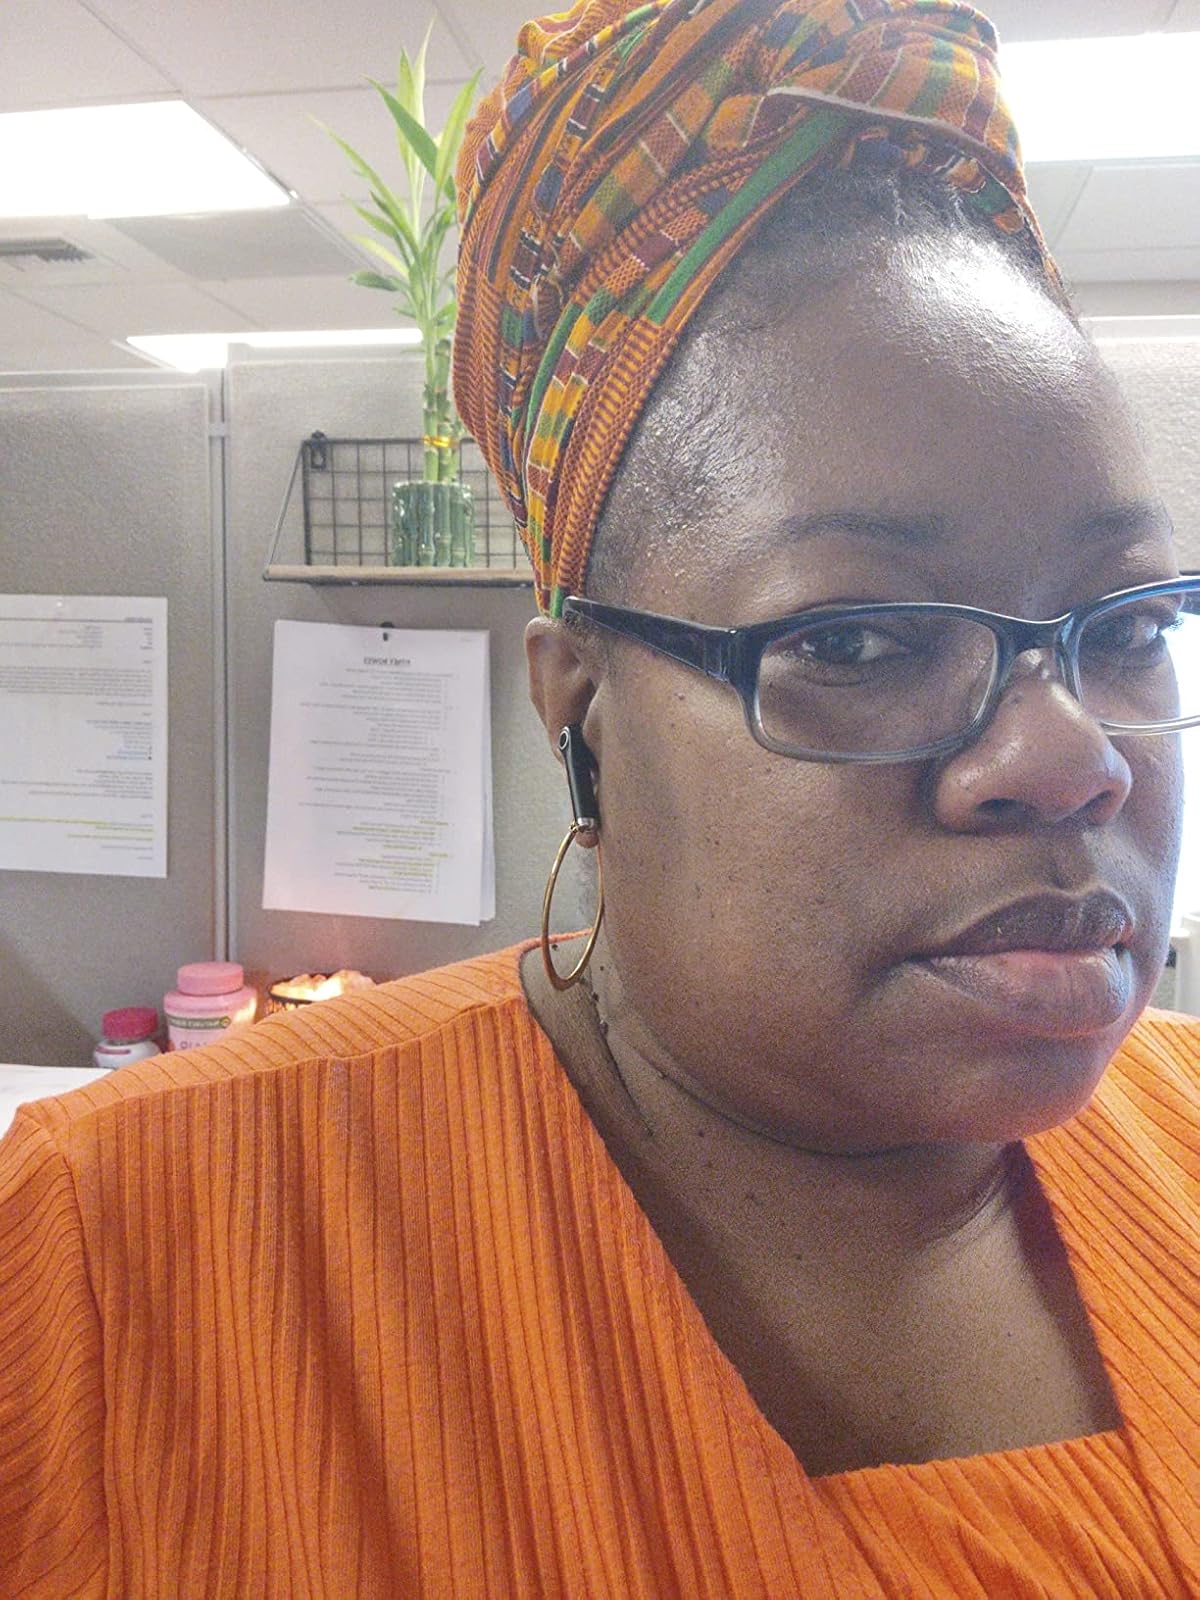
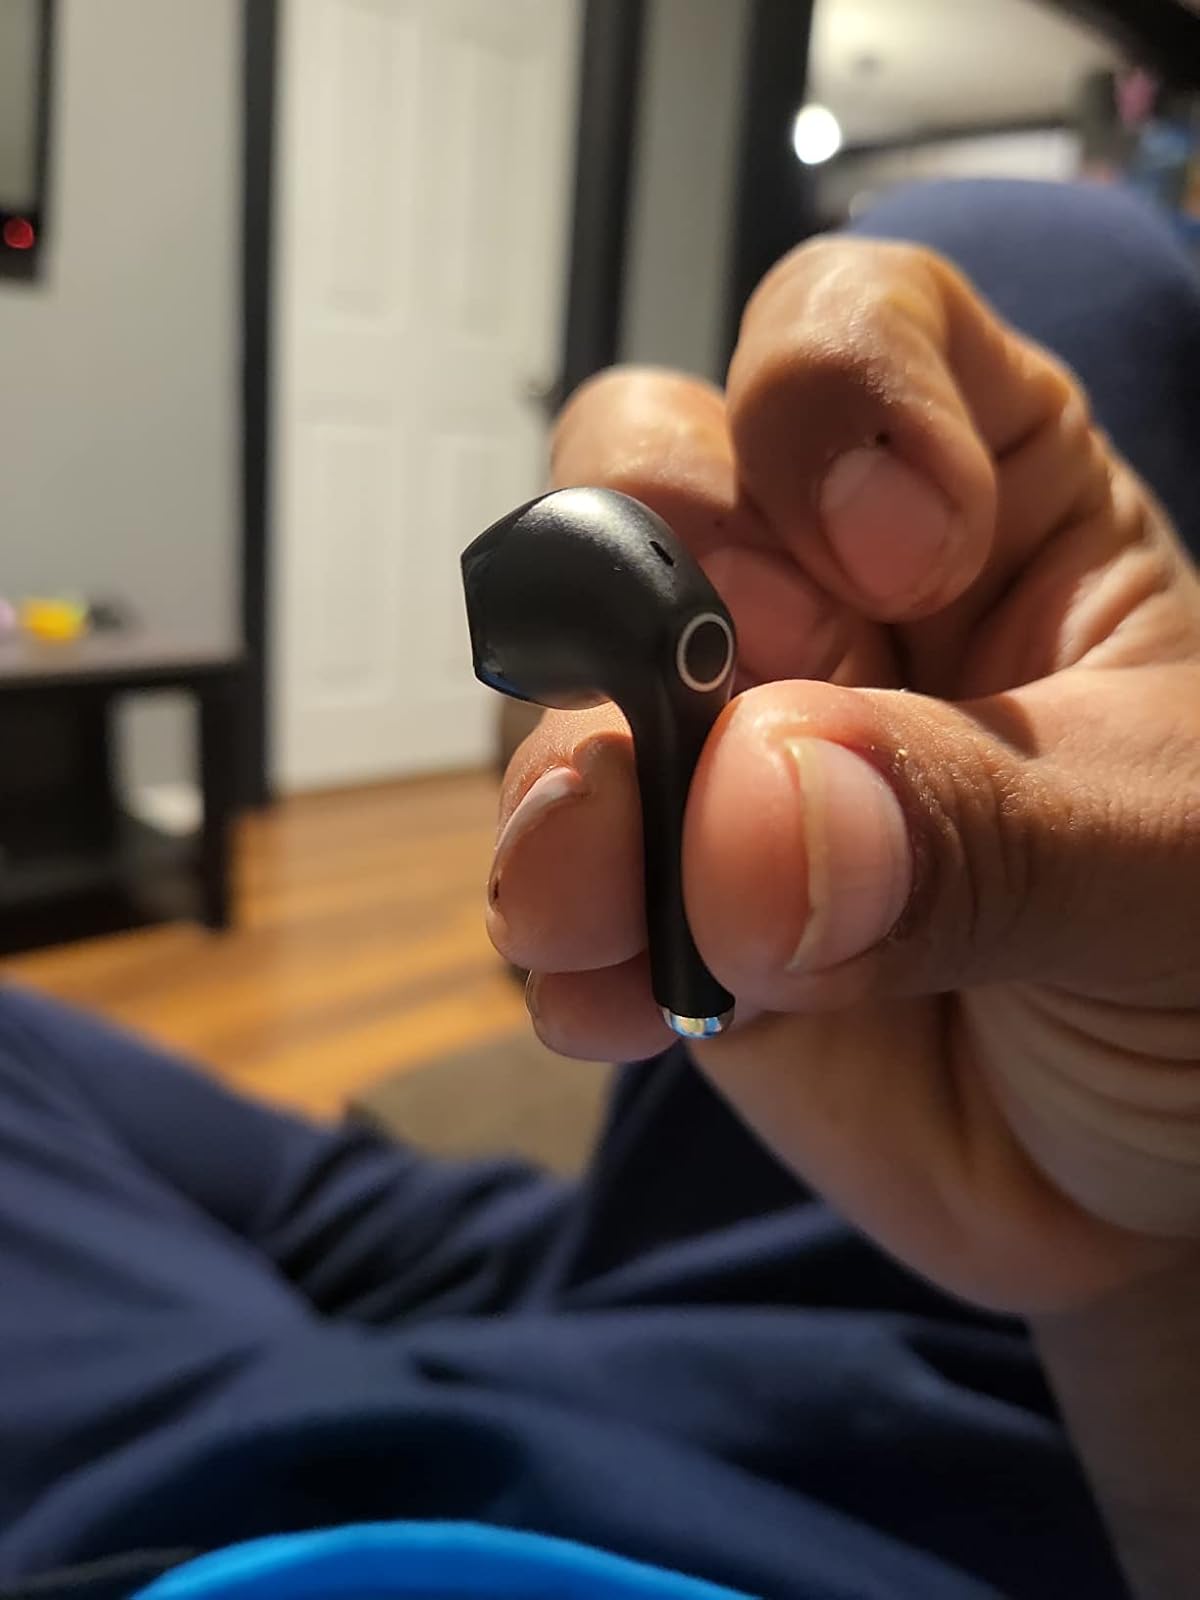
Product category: earbuds
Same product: yes